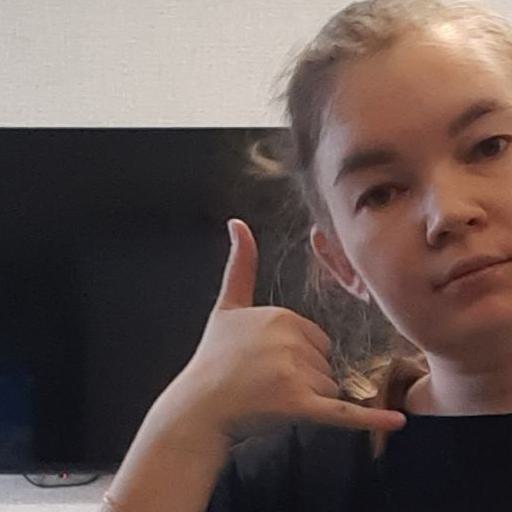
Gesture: call